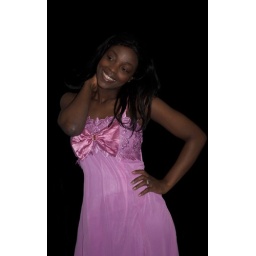
Black lady in pink dress